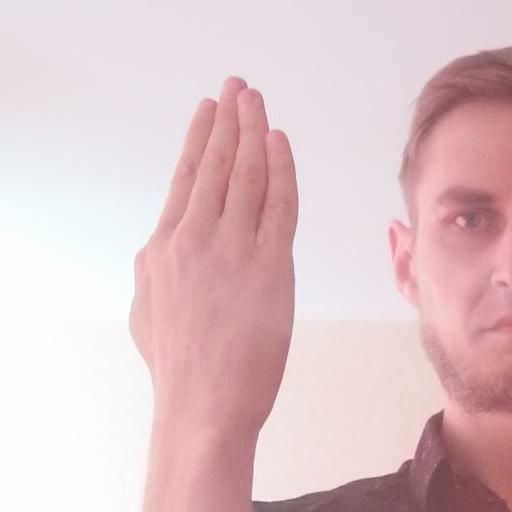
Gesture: stop_inverted